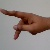
The image shows a hand gesture representing the letter 'P' in Indian Sign Language.